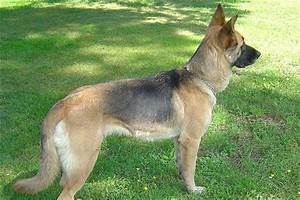
Label: cane